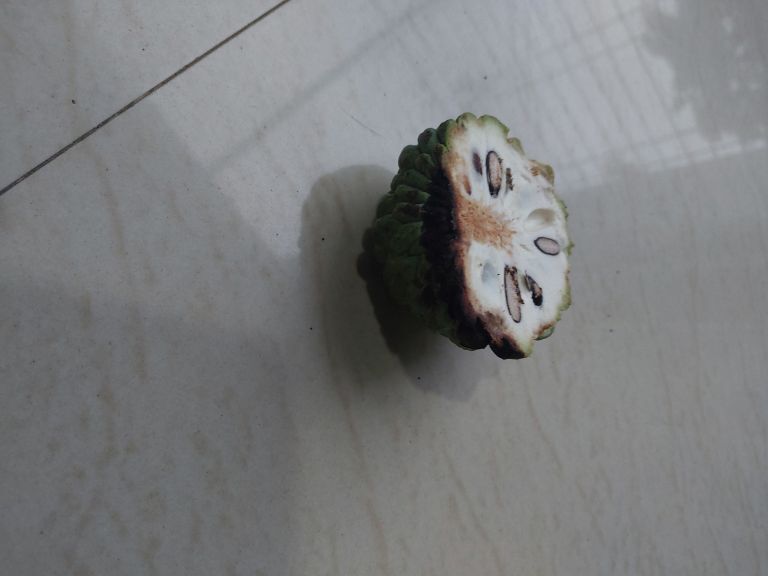
Disease label: Diplodia Rot